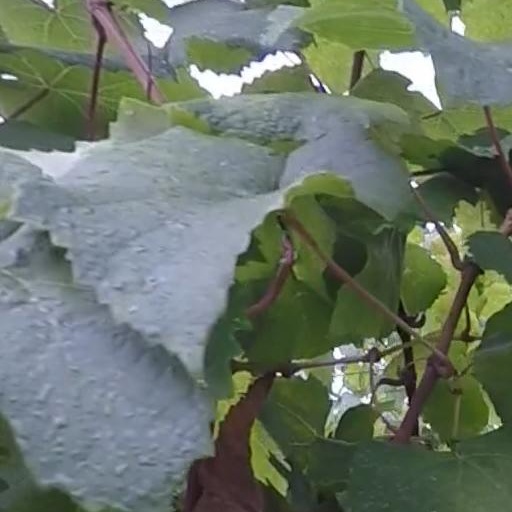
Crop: grape